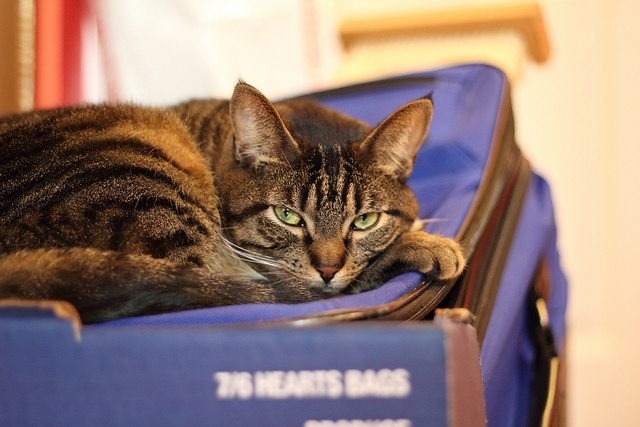
Cat laying on top of a suitcase staring at camera.
a close up of a cat laying on a luggage bag
Tired striped cat sits atop a suitcase and stares at photographer.
A striped cat sleeping on top a piece of blue luggage.
A grey tabby cat laying down to take a nap.